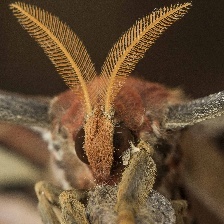
Species: HERCULES MOTH